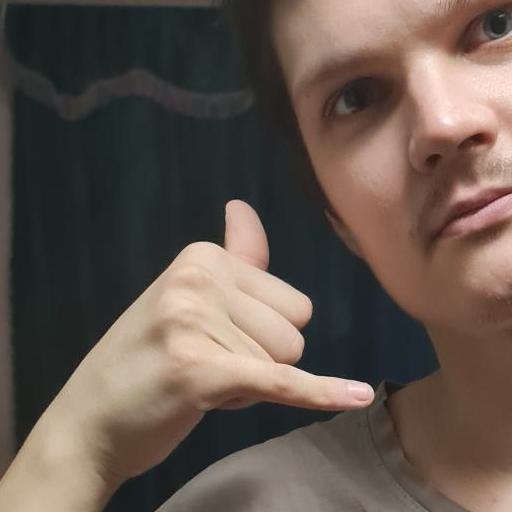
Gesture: call